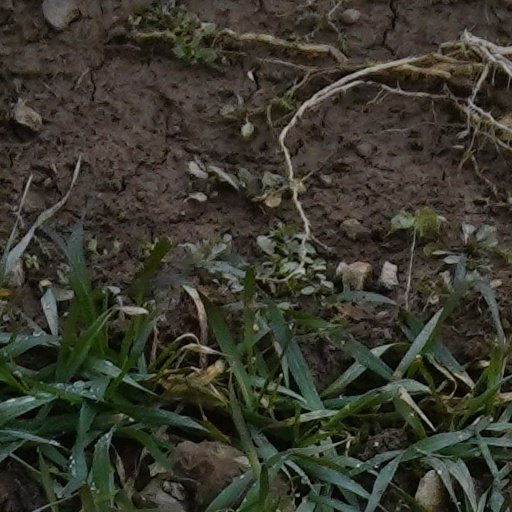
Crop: wheat